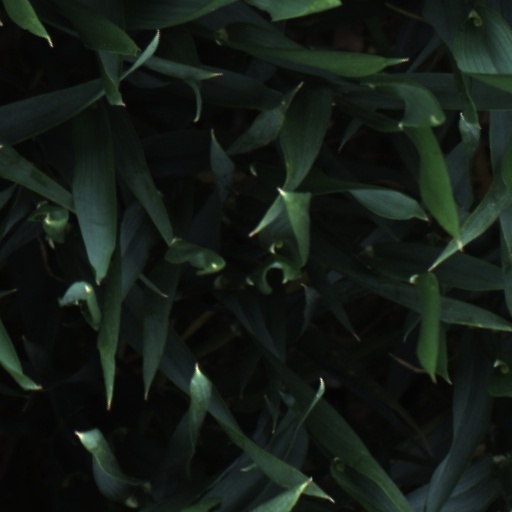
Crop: wheat